List of designated places in Saskatchewan

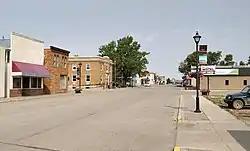
Downtown main street of Gravelbourg, Saskatchewan's most populous designated place

A designated place is a type of geographic unit used by Statistics Canada to disseminate census data. It is usually "a small community that does not meet the criteria used to define incorporated municipalities or Statistics Canada population centres (areas with a population of at least 1,000 and no fewer than 400 persons per square kilometre)." Provincial and territorial authorities collaborate with Statistics Canada in the creation of designated places, so that data can be published for sub-areas within municipalities. Starting in 2016, Statistics Canada allowed the overlapping of designated places with population centres.